Boland's Bakery

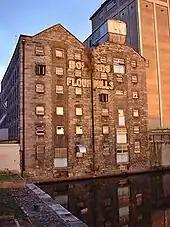
"Boland's Flour Mills" painted lettering on a warehouse in Boland's Mills.

Boland's Bakery was the largest bakery in Dublin in the late 19th century. It was founded by the Boland family. The company sold a number of products, such as bread, biscuits, cakes, confectionery and flour, although over the years biscuits became the company's main product. The original bakery was located close to Capel Street between Mary (Abbey) Street and Little Mary Street. The Boland family lived on Capel Street.